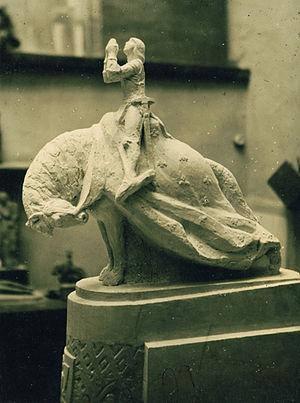
Victor Edmond Nicolas, né à Brignoles le 2 février 1906 et mort à Montmeyan le 16 juillet 1979, est un sculpteur français.